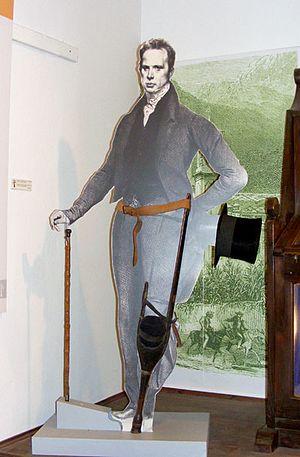
Montage présentant différents objets ayant appartenu à John Charles Beckwith.
John Charles Beckwith, né le 2 octobre 1789 à Halifax en Nouvelle-Écosse, mort le 19 juillet 1862 à La Tour, est un officier britannique. Blessé pendant la bataille de Waterloo, il consacra une grande partie de sa vie à aider l'Église évangélique vaudoise en Piémont.